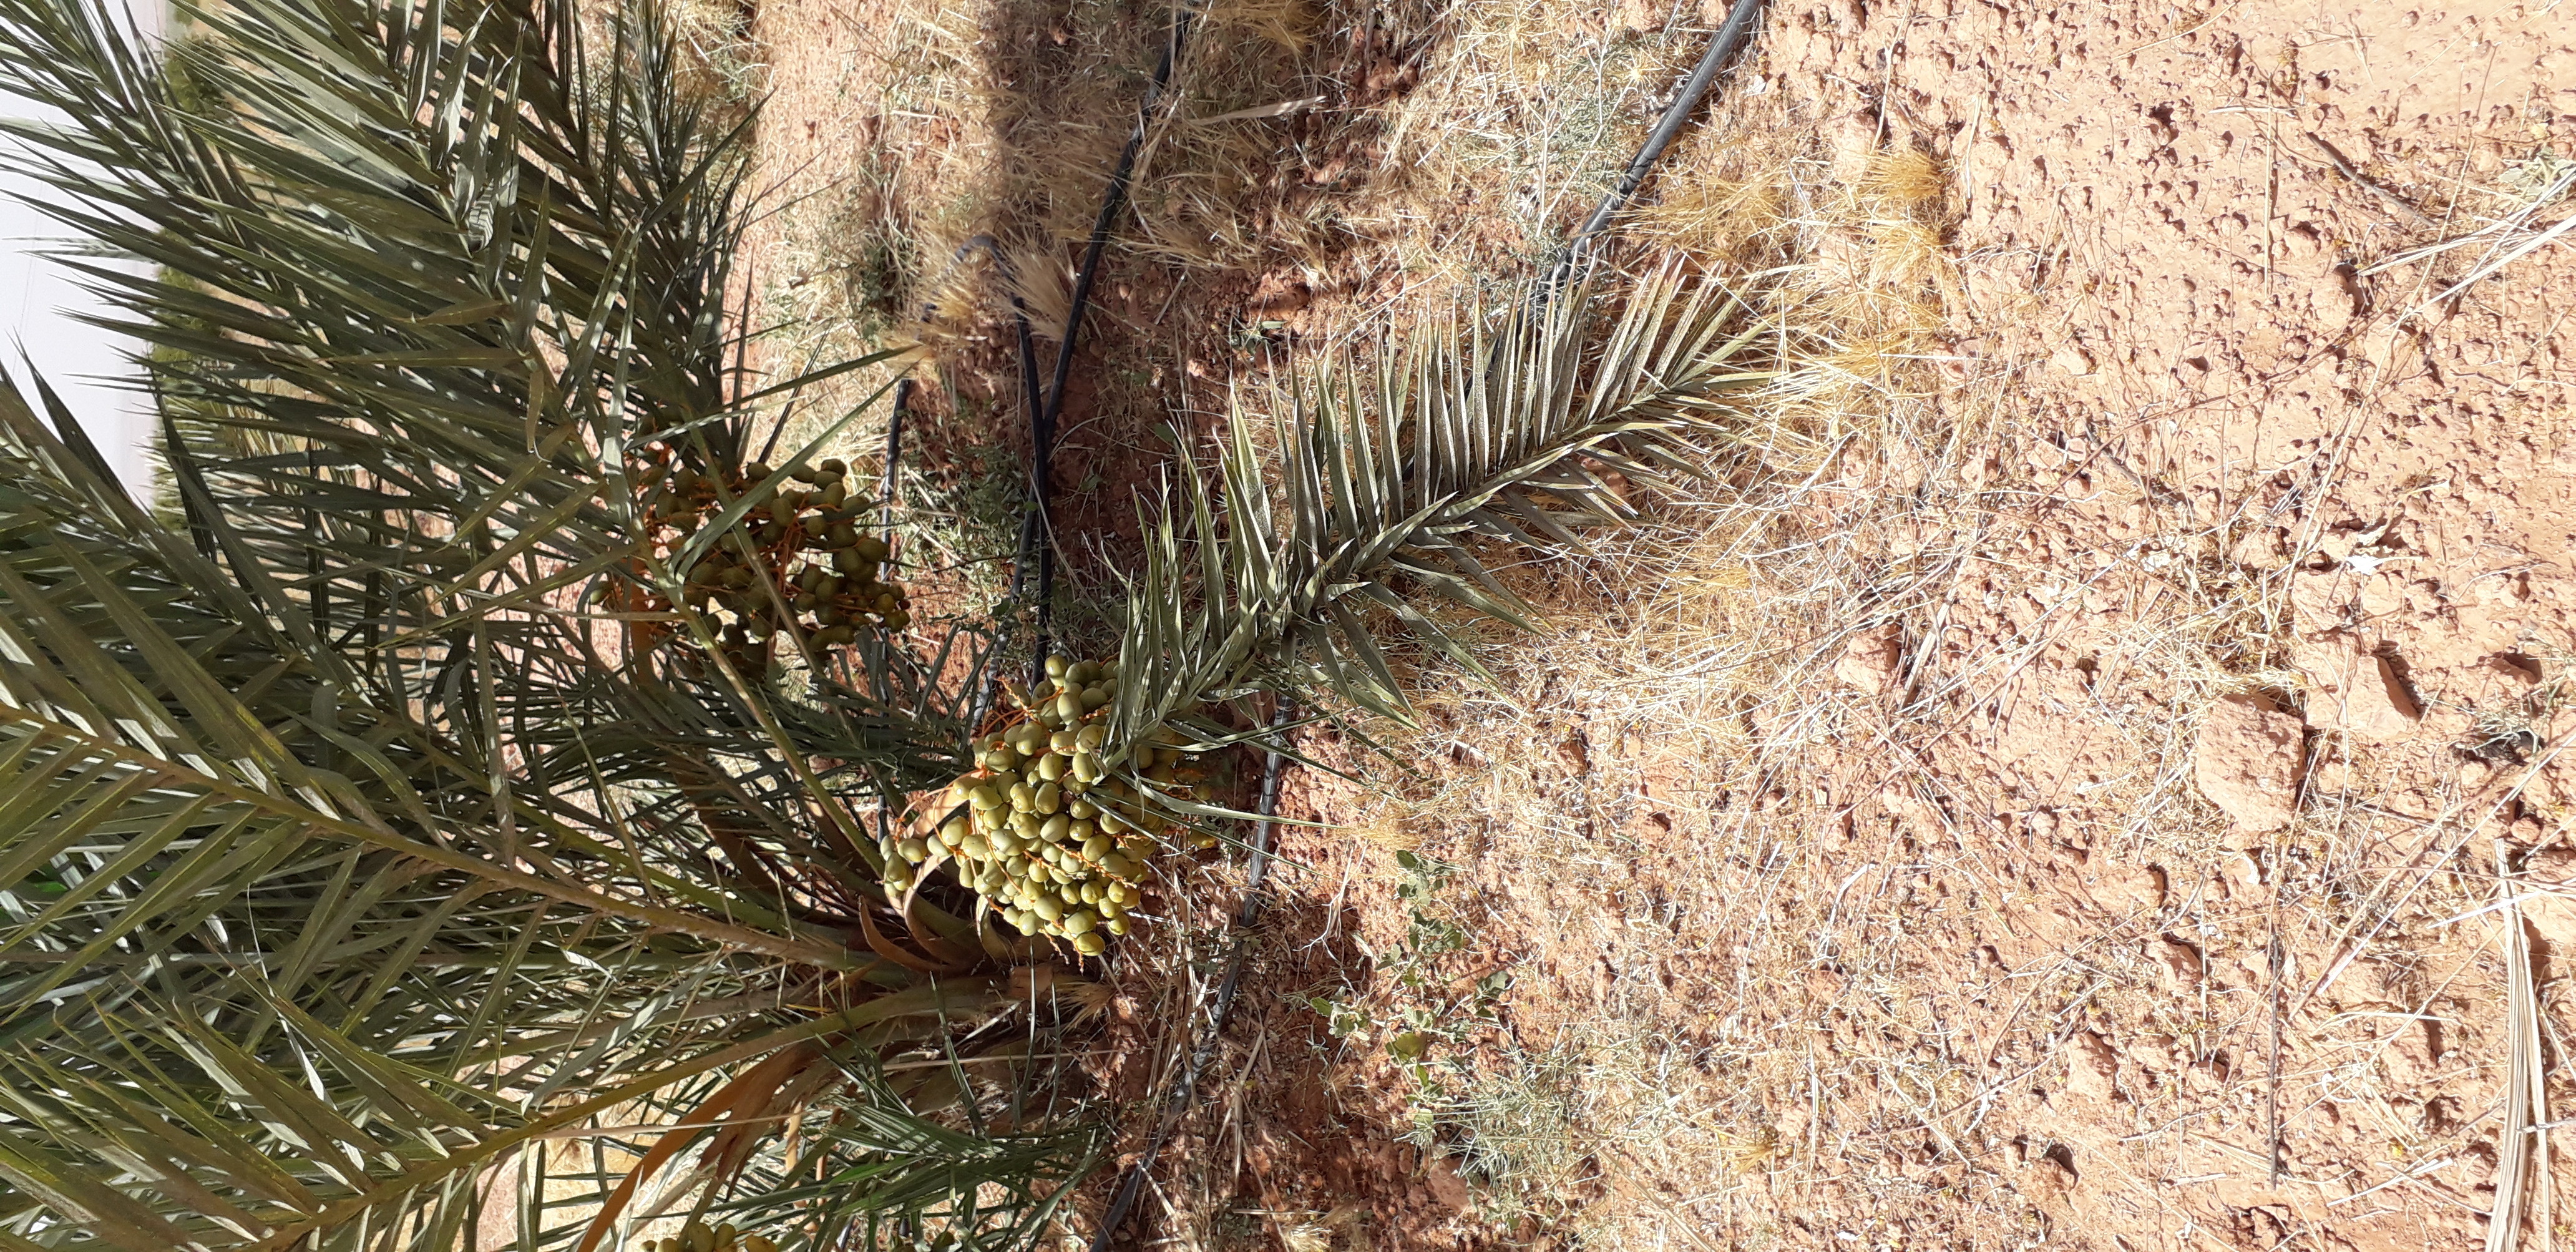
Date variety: Boufagous